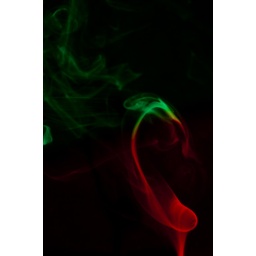
Candle smoke over a black background with green and red cokin filters set side-by-side.